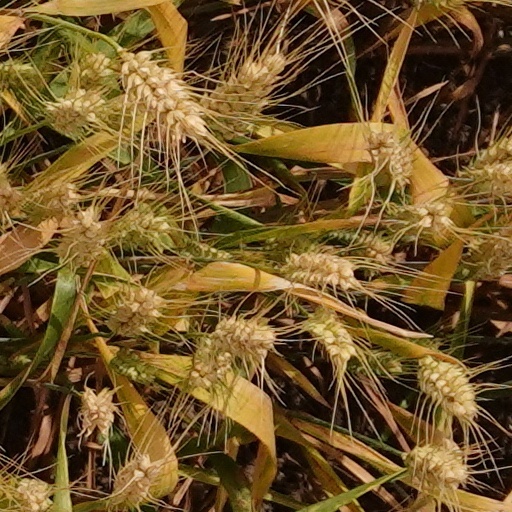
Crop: wheat